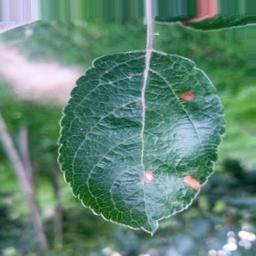
Label: Alternaria